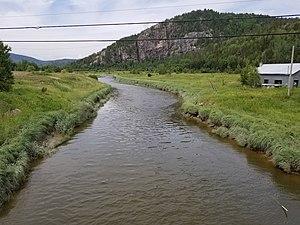
Vue vers l'amont du cours de la ""rivière des Petites Bergeronnes à partir du pont de la route 138.
La rivière des Petites Bergeronnes coule vers le sud, sur la rive nord du fleuve Saint-Laurent, dans la municipalité Les Bergeronnes, dans la municipalité régionale de comté de La Haute-Côte-Nord dans la région administrative de la Côte-Nord, au Québec, au Canada. Elle se jette dans l'estuaire du Saint-Laurent aux Bergeronnes.